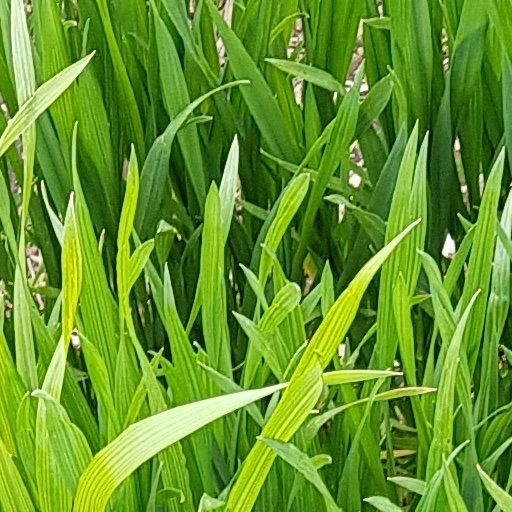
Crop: wheat